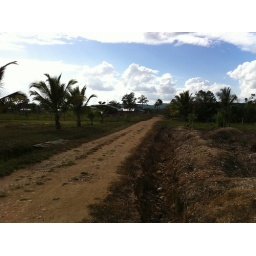
The municipality dug up the road to put in the water line but never filled it back up again.